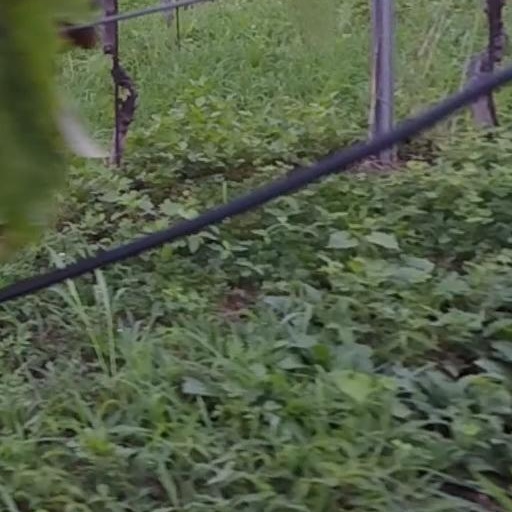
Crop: grape